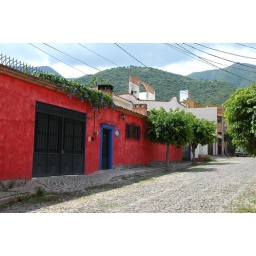
Happy red walls, guarded by ferocious roof teeth. Ajijic,MX 7/06